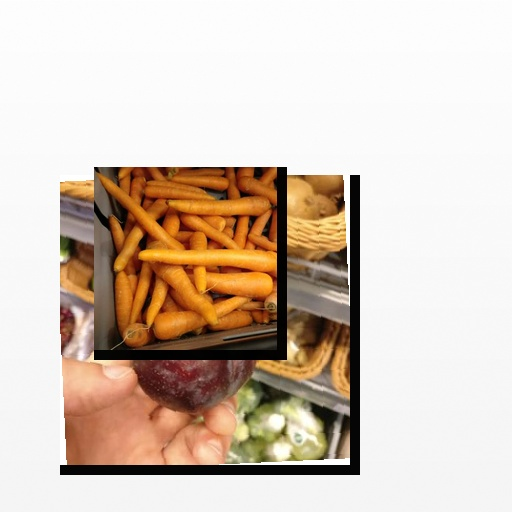
Food items: carrot, plum